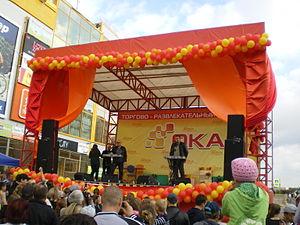
Russkiy Razmer est un groupe de musique dance-pop russe de Saint-Pétersbourg, formé de Dmitriy Kopotilov et Viktor Bondaryuk. Il a été fondé en 1993.